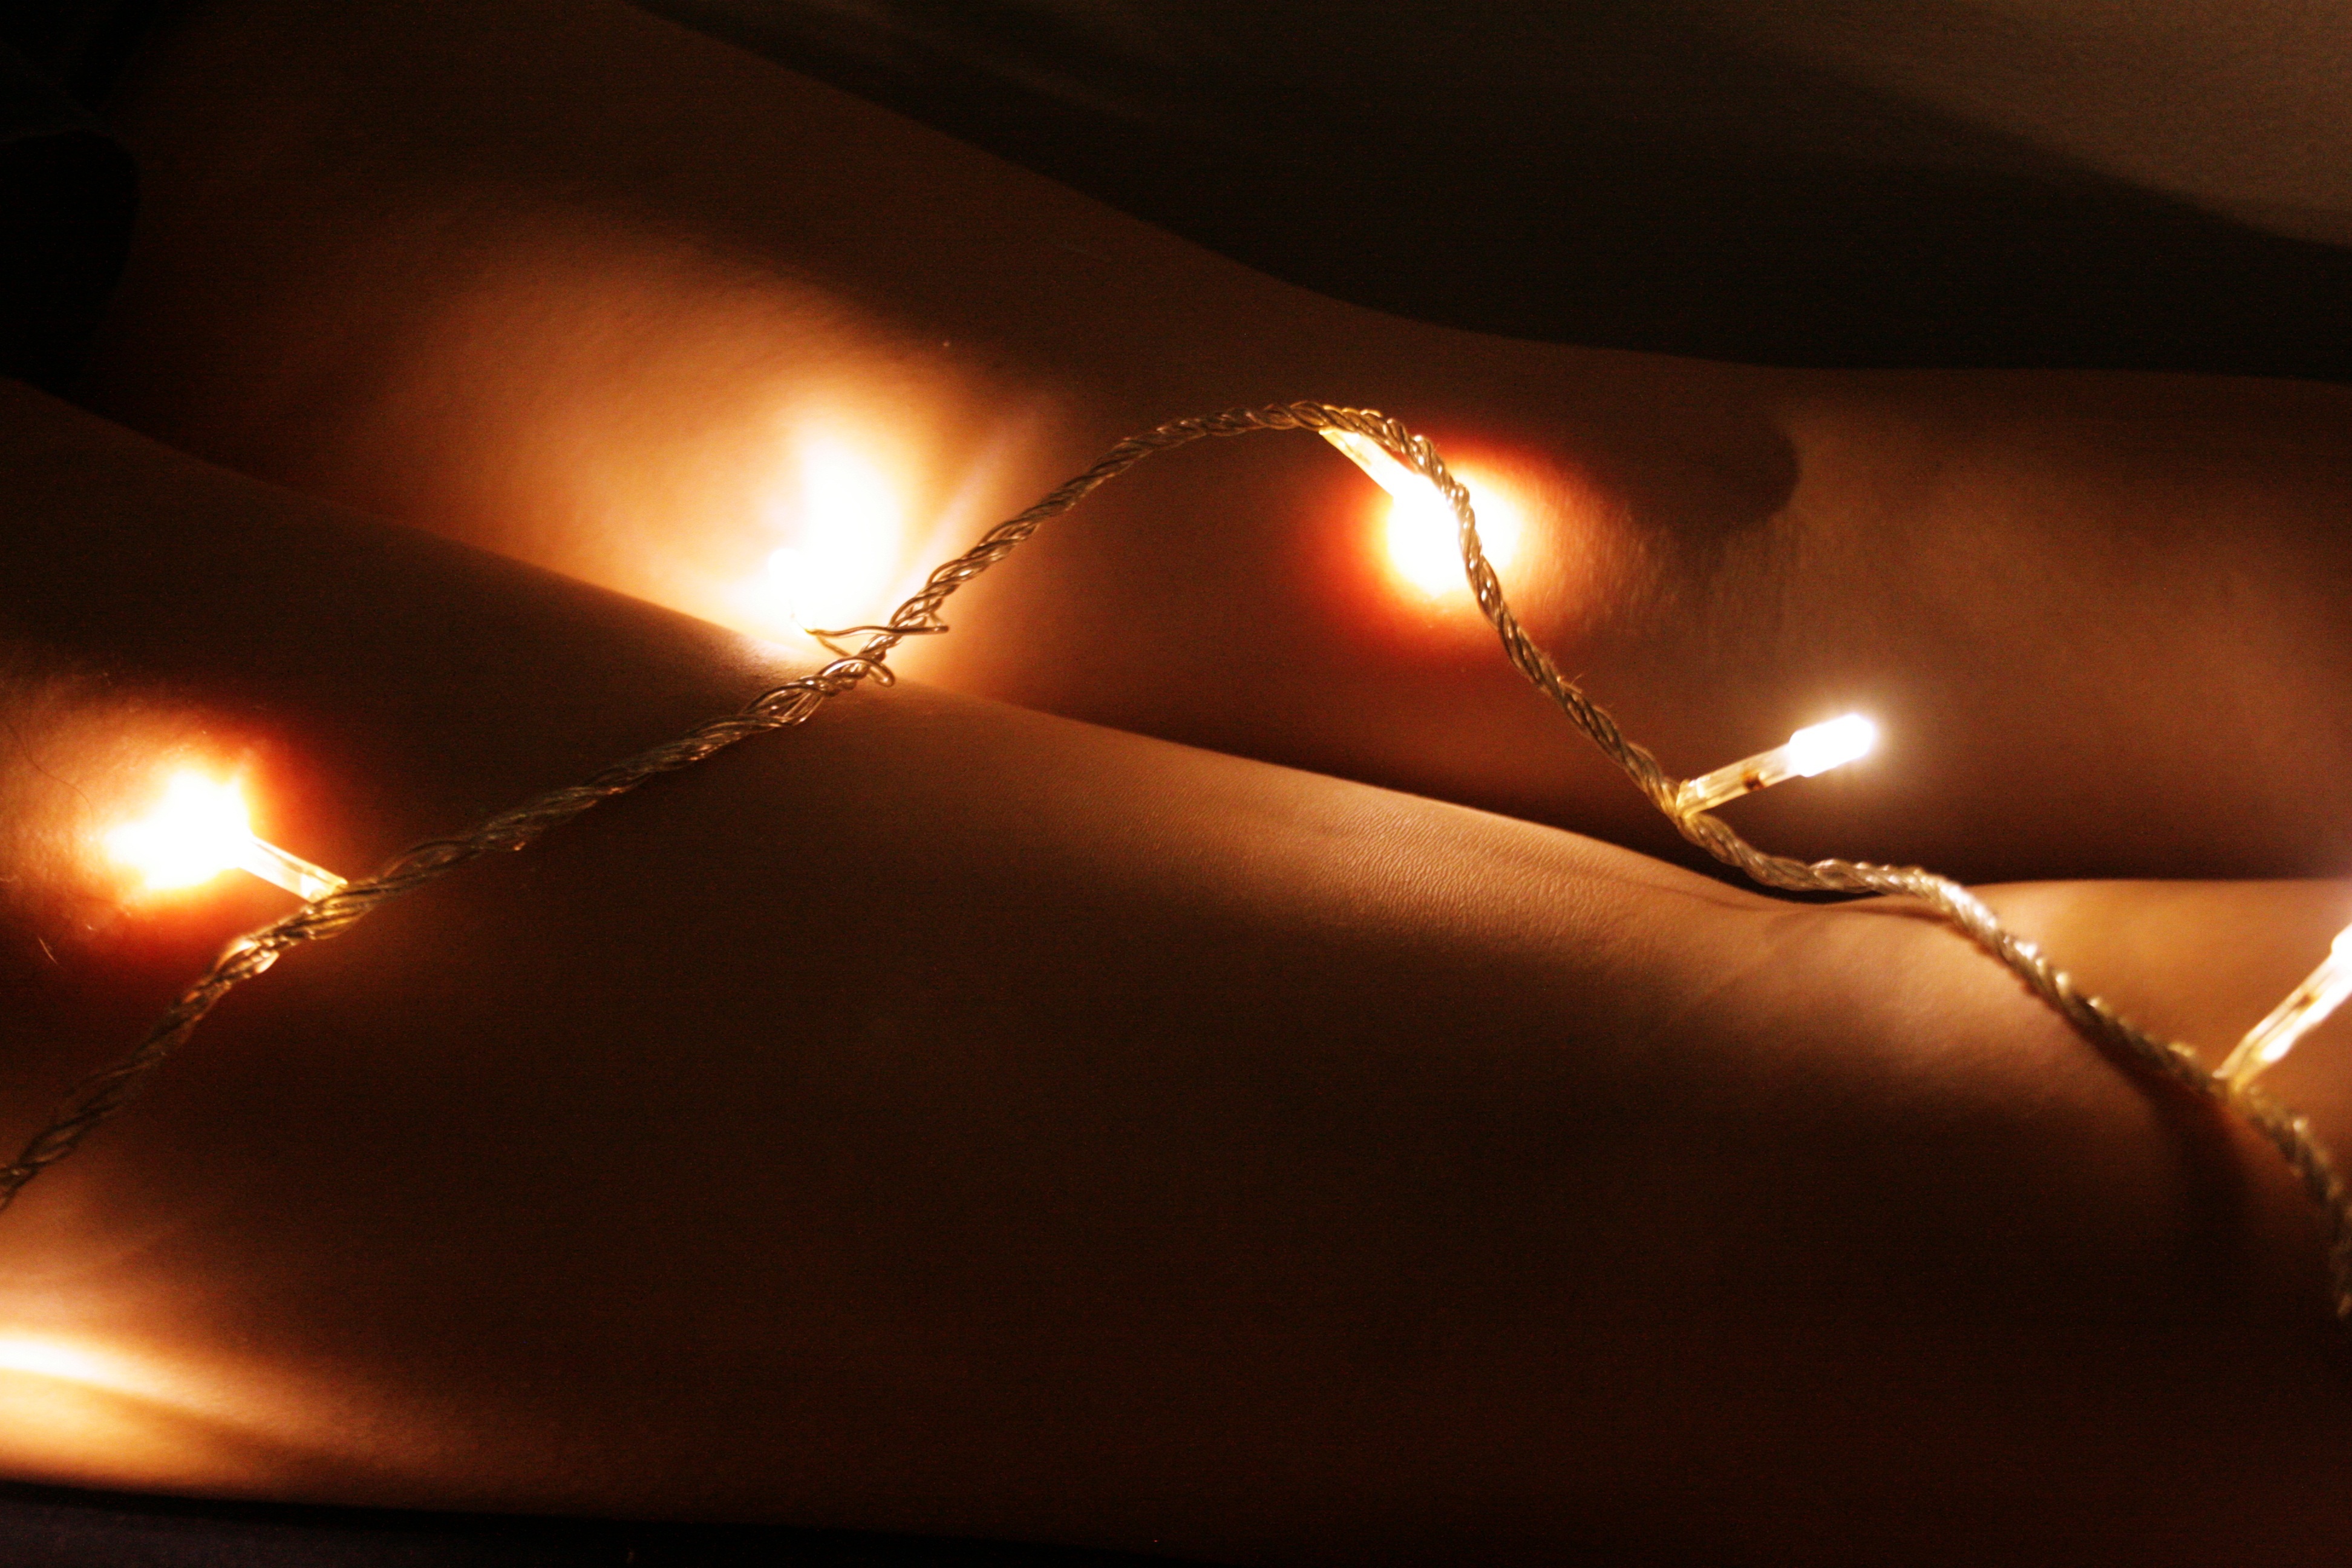
light, night, sunlight, sparkler, darkness, lighting, close up, macro photography